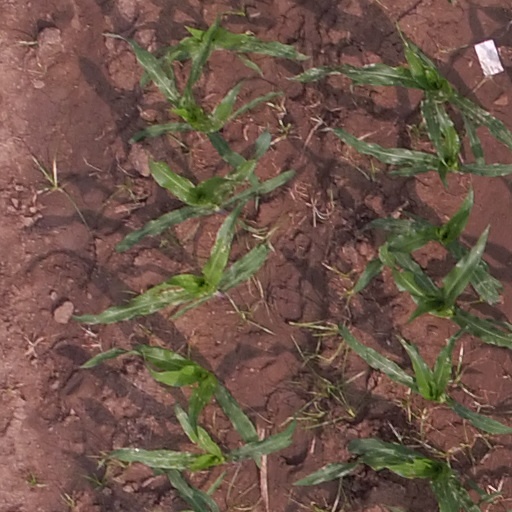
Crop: maize; corn